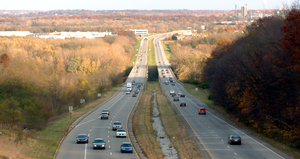
Une route à chaussées séparées est une route ou autoroute, où les chaussées dédiées chacune aux deux sens de circulation sont séparés par une barrière ou un terre-plein. Ce type de route est normalement en mesure de supporter beaucoup plus de trafic que la normale.